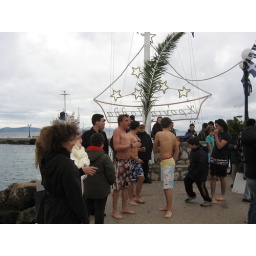
The boys are getting ready to dive into the cold water to catch the blessed cross of the Epiphany celebration in Spetses.